Robert Partridge (Egyptologist)

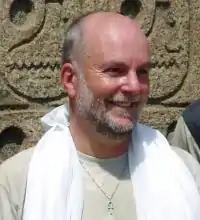
Robert Partridge

Robert Partridge was an Egyptologist, author, and lecturer. He was the editor of the U.K. based magazine Ancient Egypt magazine, produced six times a year, the only UK magazine concentrating solely on ancient Egypt and sold worldwide.